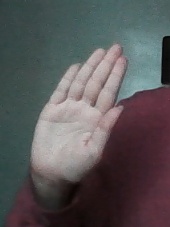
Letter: seen